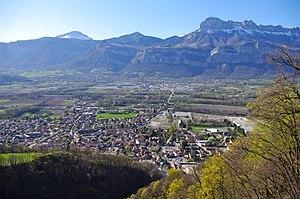
Brignoud, Villard-Bonnot, au fond la Chartreuse
Alfred Fredet est un industriel papetier et ingénieur hydraulicien français du XIXᵉ siècle.
Villard-Bonnot est une commune française située dans le département de l'Isère en région Auvergne-Rhône-Alpes qui fait partie de la communauté de communes du Pays du Grésivaudan.